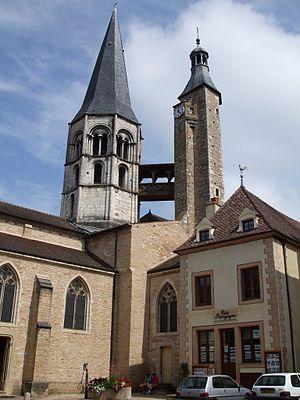
Eglise de Saint-Gengoux-le-National
Saint-Gengoux-le-National est une commune française située dans le département de Saône-et-Loire en région Bourgogne-Franche-Comté.